Metal-ligand cooperativity

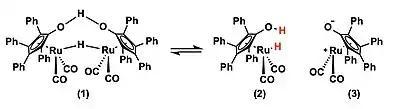
Shvo’s catalyst and its dissociated state, in which the 18e- complex (2) is the active form

M-OH metal ligand systems have application in MLC. Shvo's catalyst was one of the earliest complexes developed for ketone and aldehyde reductions to alcohols. The ruthenium complex (1), upon heating, dissociates into a 18 electron complex (2) and a 16 electron complex (3), the former of which is catalytically active. The hydroxy group on the cyclopentadienyl is the actor ligand, donating a hydrogen in an outer sphere mechanism. Bäckvall has developed use for Shvo's catalyst in the dynamic kinetic resolution of alcohols with lipases.